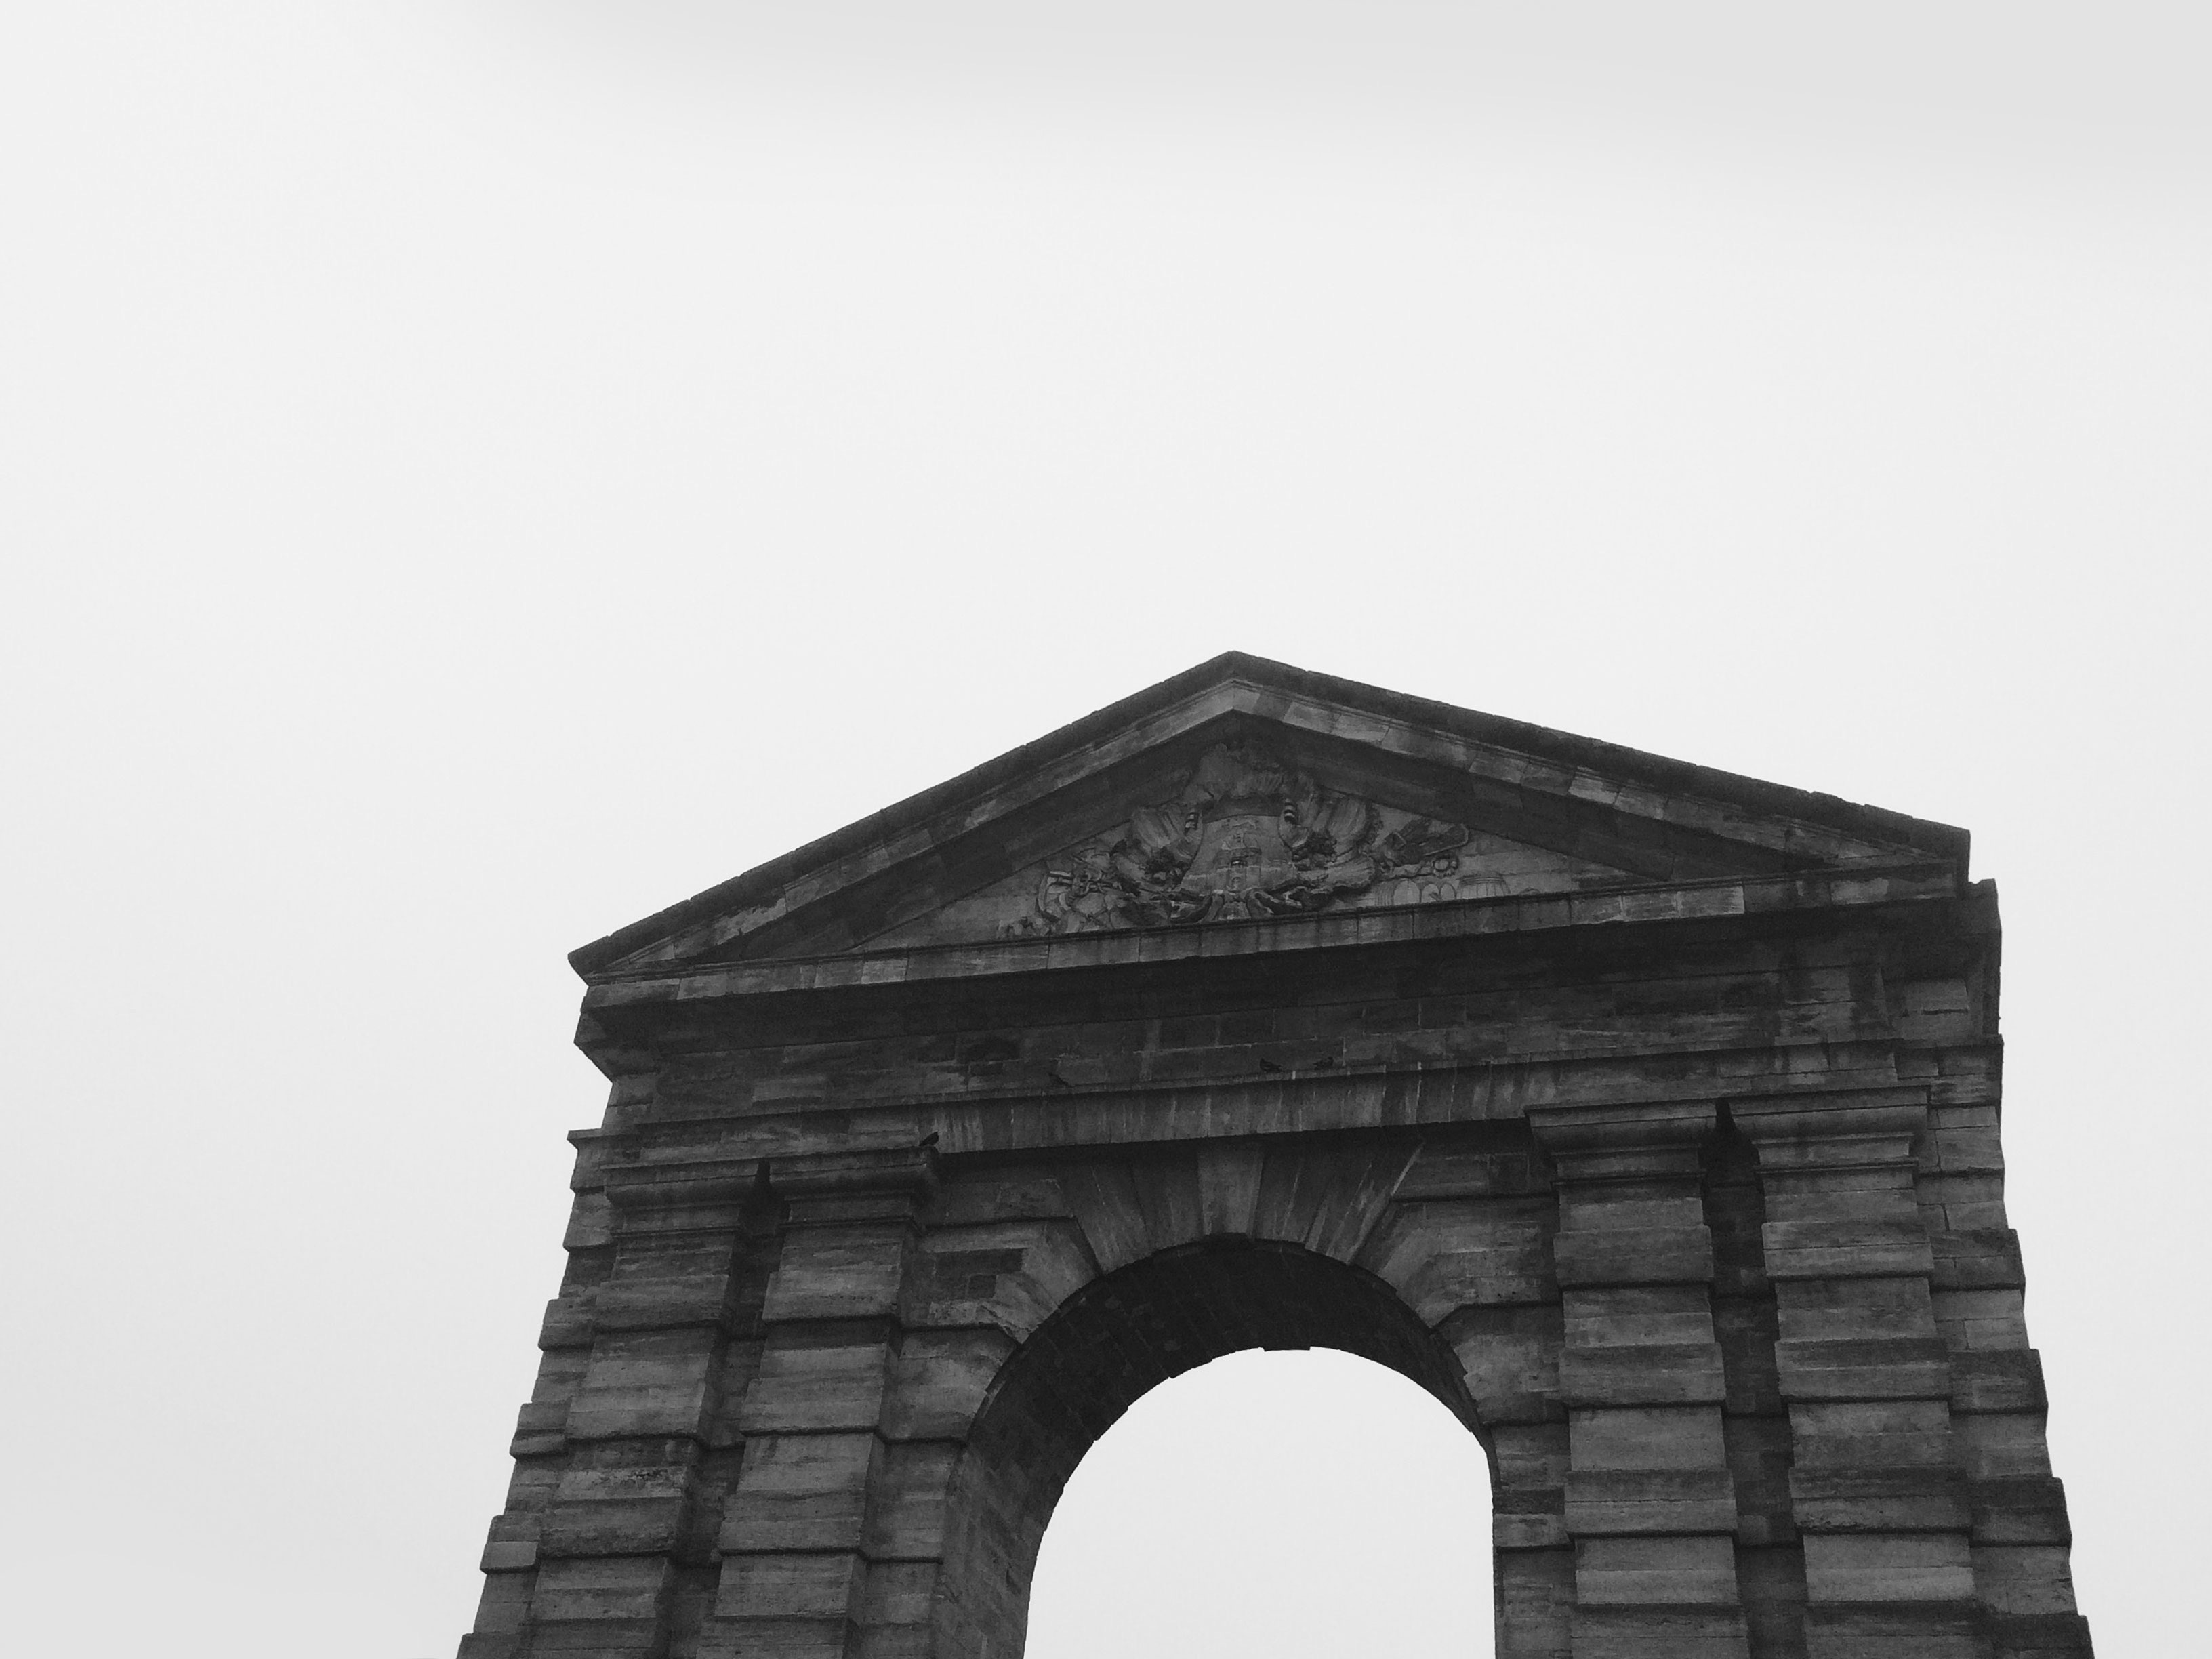
black and white, architecture, structure, white, monument, arch, column, black, monochrome, sculpture, symmetry, shape, monochrome photography